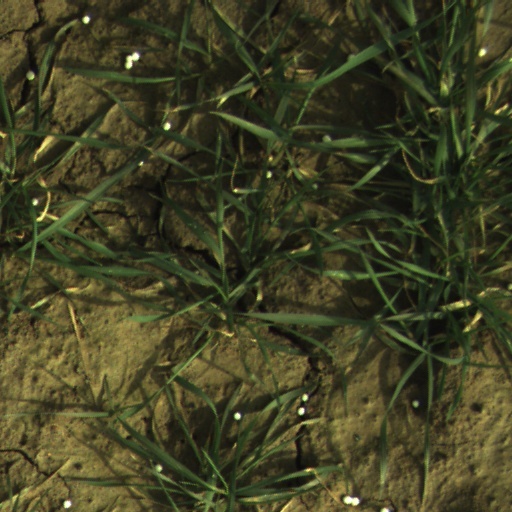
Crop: wheat